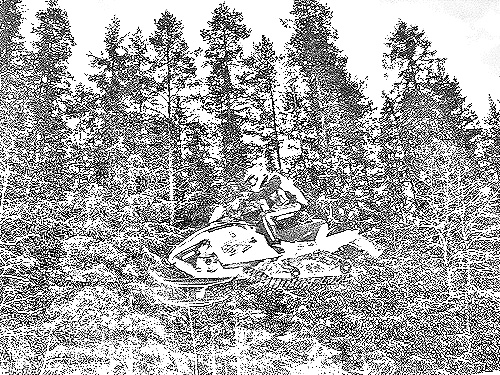
Portrait style: Sketch Portrait